Muesli

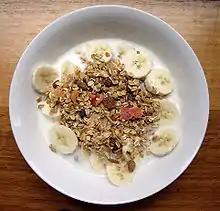
A dry muesli mix served with milk and sliced fresh banana

Originally known in Swiss German as after its creator Bircher-Benner, the word is an Alemannic diminutive of (non-Swiss Standard German: ) meaning 'mush' or 'purée'.